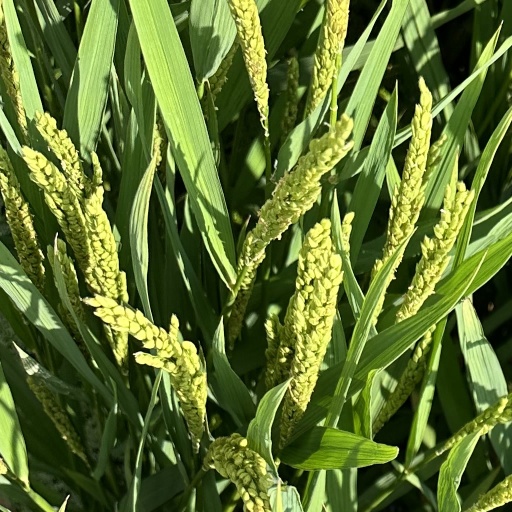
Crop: rice